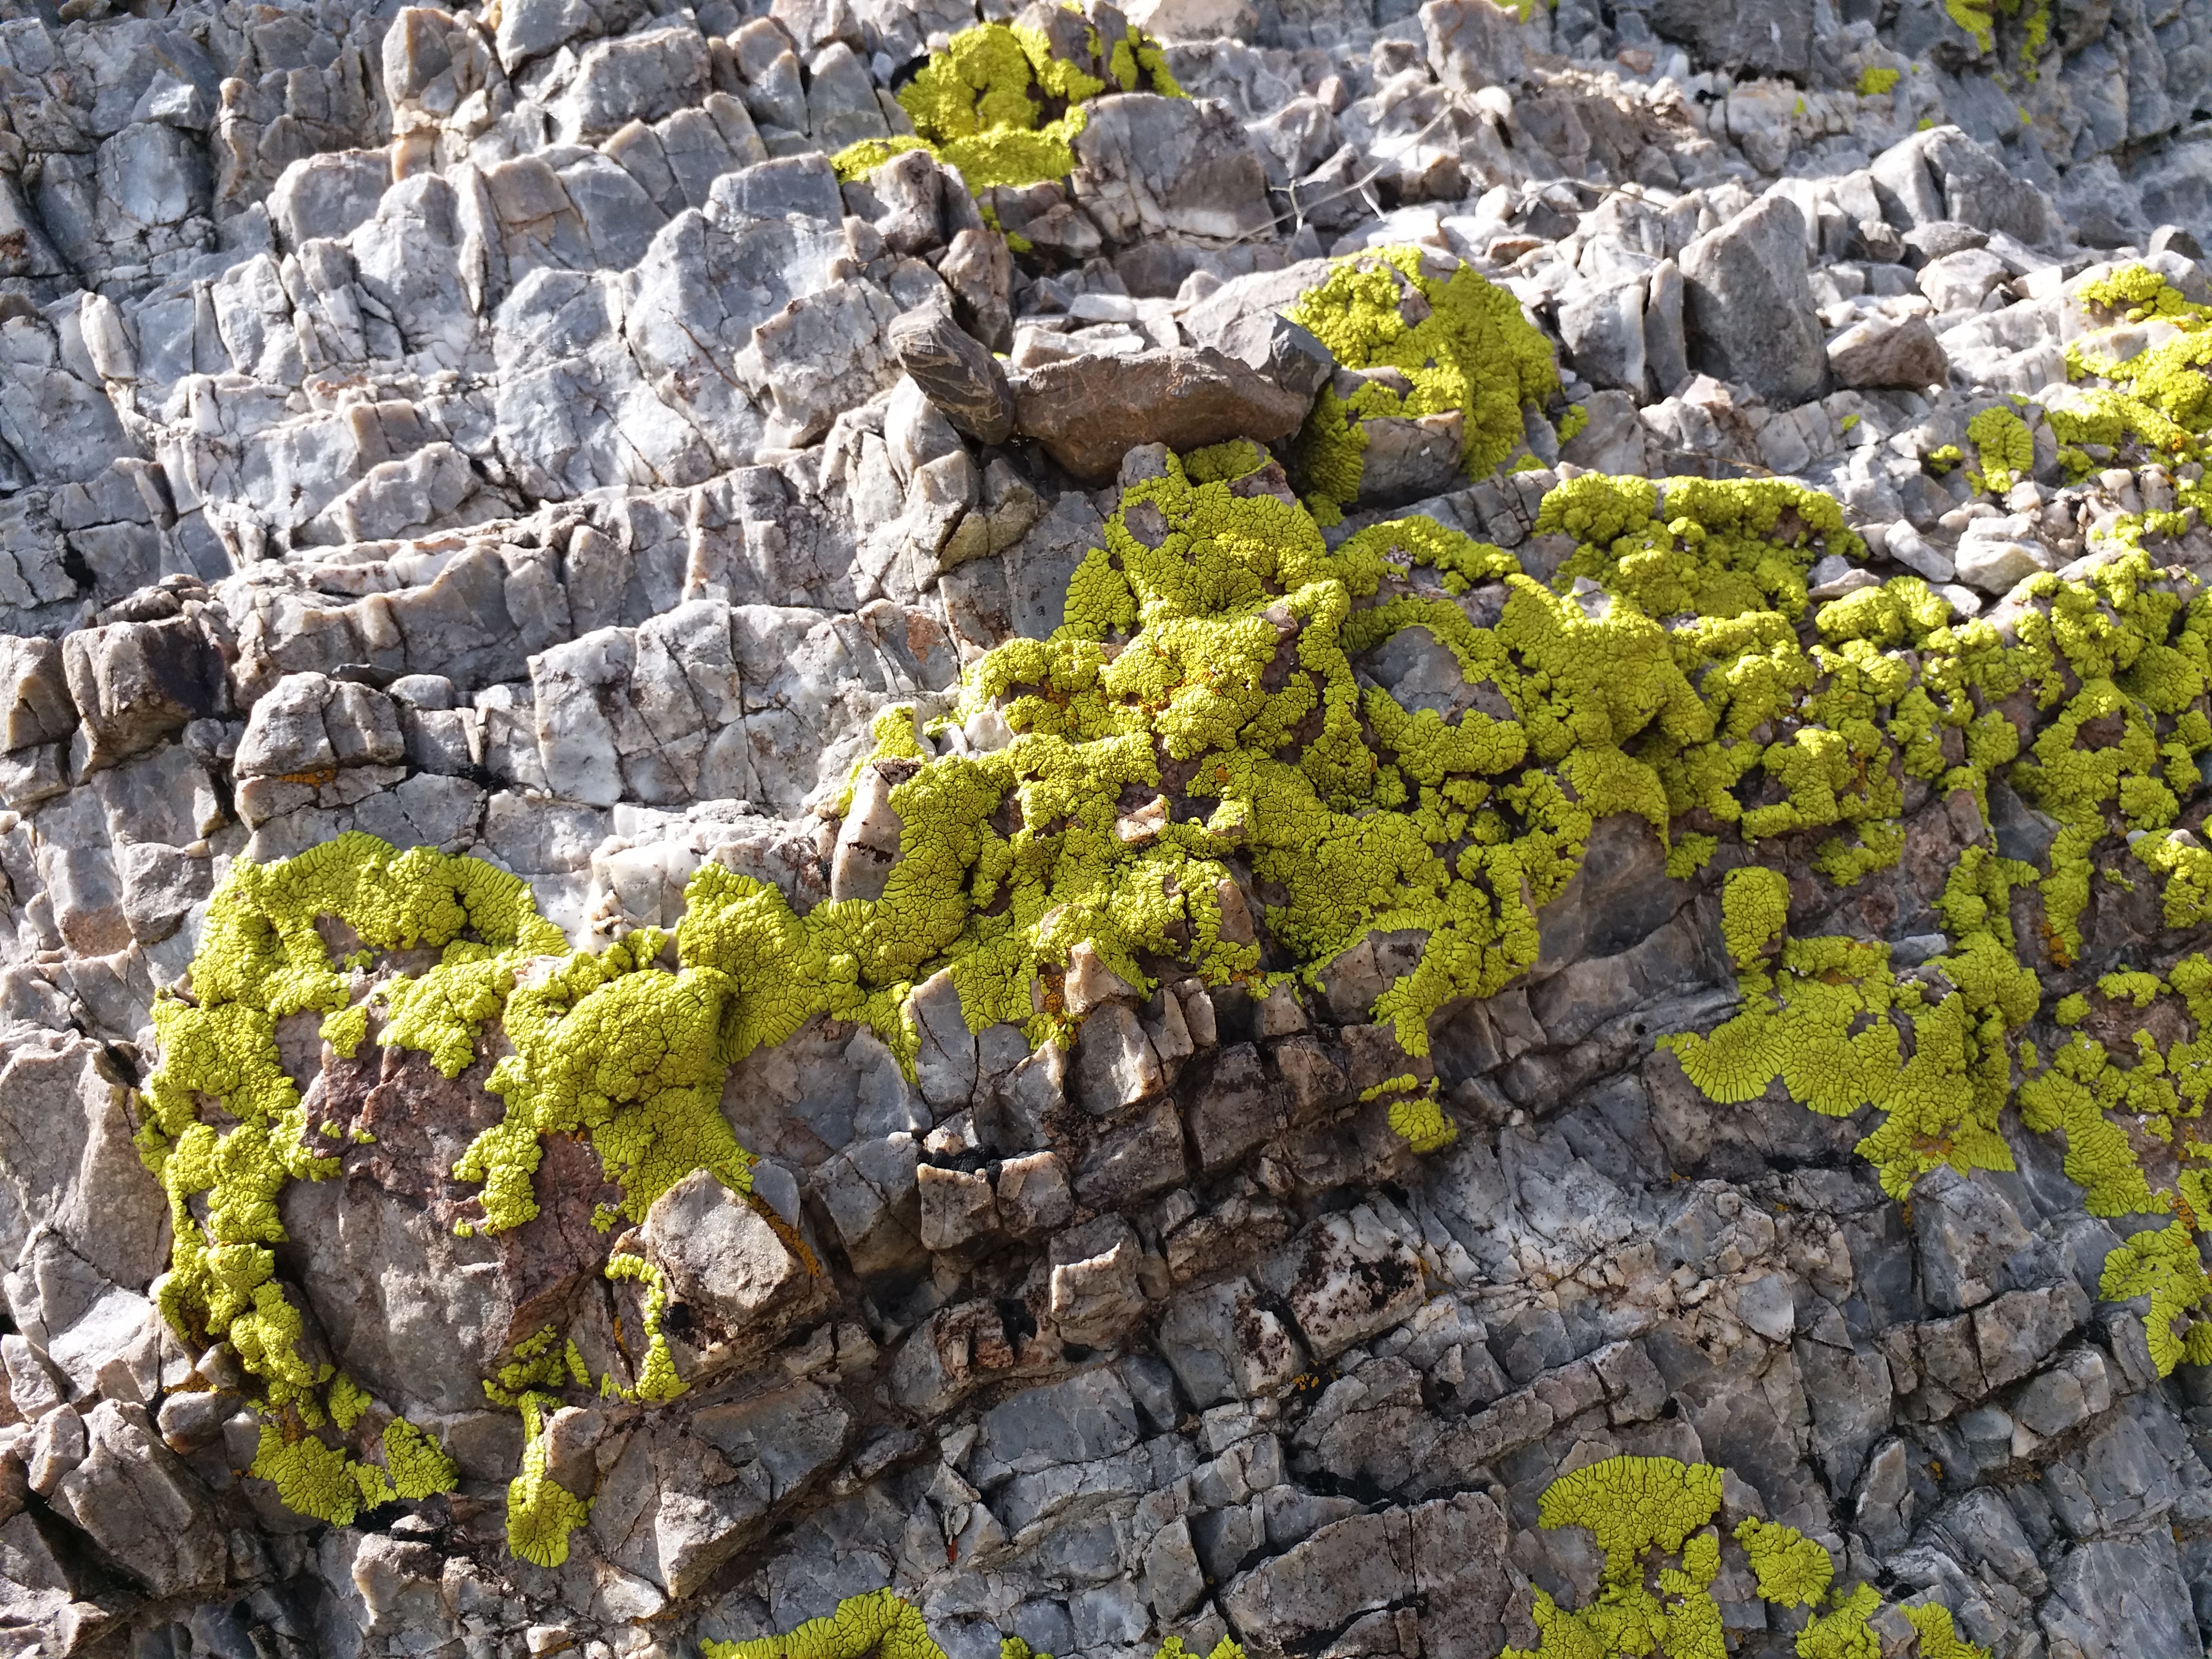
natural, rock, vegetation, antarctic flora, wall, non vascular land plant, plant, moss, geology, vascular plant, formation, flower, bedrock, groundcover, algae, outcrop, stone wall, green algae